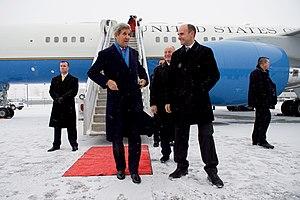
Jean-Yves Duclos, né en 1965 à Québec, est un économiste, professeur d'université et homme politique canadien. Membre du Parti libéral du Canada, il est nommé ministre de la Famille, des Enfants et du Développement social au sein du cabinet de Justin Trudeau le 4 novembre 2015. Il est député de la circonscription de Québec à la Chambre des communes depuis les élections fédérales de 2015.